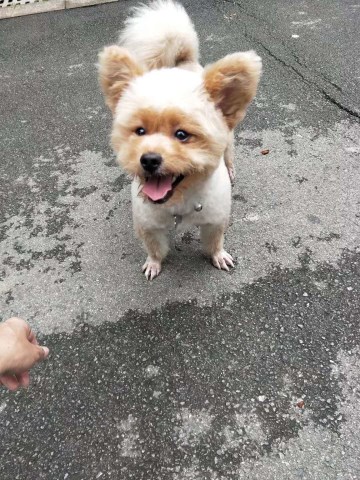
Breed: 2925-n000114-toy_poodle